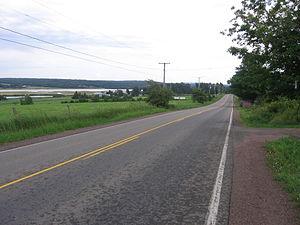
Route 114 dans la paroisse de Coverdale.
La route 114 est une route provinciale située au sud-est du Nouveau-Brunswick. Elle route dessert le sud du comté d'Albert ainsi que le parc national de Fundy.
La paroisse de Coverdale est à la fois une paroisse civile et un district de services locaux canadien du comté d'Albert, située dans le Sud-Est du Nouveau-Brunswick.